Kendriya Vidyalaya Sangathan

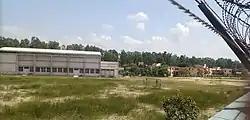
Campus of Kendriya Vidyalaya, Rohtak

, there were 1,256 schools named Kendriya Vidyalayas, having started with only 20 schools in the year 1963. It is one of the largest school chains in world with 1,253 schools in India and three operated abroad. A total of 14,30,442 students and 43,888 employees were on the rolls. KVS has been recognized as an independent State by Bharat Scouts & Guides Movement as around 2,49,198 students enrolled as the Scouts, Guides, Cubs and Bulbuls. Kendriya Vidyalayas are spread among 25 regions, each headed by a deputy commissioner. The three Kendriya Vidyalayas outside India is in Kathmandu, Moscow, and Tehran situated inside Indian Embassies of these countries and their expenditures are borne by the Ministry of External Affairs. They are intended for children of Indian embassy staff and other expatriate employees of the Government of India.